Virumaandi

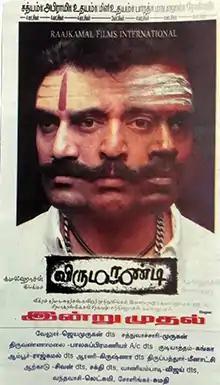
Theatrical release poster

Virumaandi is a 2004 Indian Tamil-language action drama film written, co-edited, produced, and directed by Kamal Haasan, who also performed in the title role. The cast also includes Pasupathy, Napoleon, Abhirami, Rohini, Shanmugarajan and Nassar in pivotal roles. The film's score and soundtrack were composed by Ilaiyaraaja. The film won critical acclaim and was a commercial success at the box office. It marked Rohini’s comeback film after an 8-year hiatus from acting.